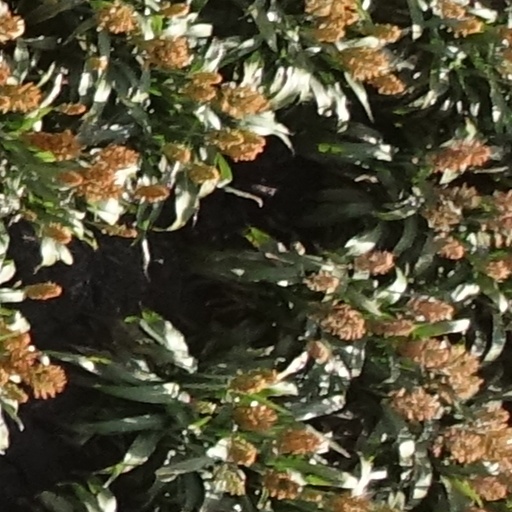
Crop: sorghum